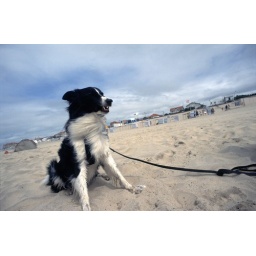
My dog Timo at the beach in France.